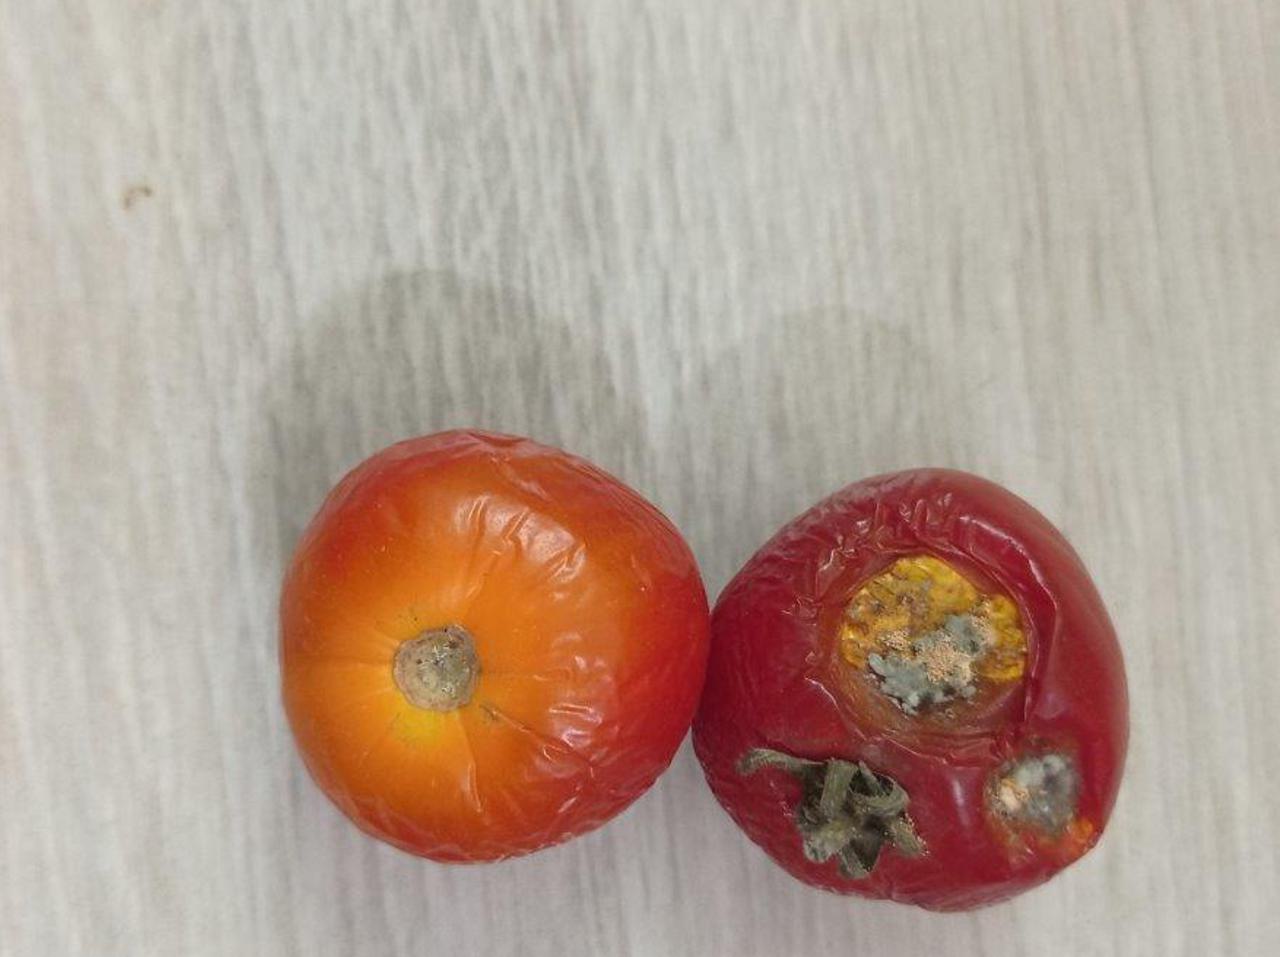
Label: Rotten